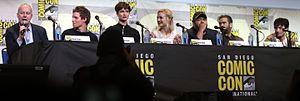
Les Animaux fantastiques est un film fantastique américano-britannique réalisé par David Yates, sorti en 2016. Le scénario est le premier écrit par la romancière J. K. Rowling, auteur des aventures de Harry Potter, et le film et ses suites prévues constituent une « extension du monde des sorciers » pour les personnes ayant eu connaissance de la saga originelle. Il s'agit d'une œuvre sérielle dérivée, se focalisant sur plusieurs personnages secondaires mentionnés ou présents dans l'histoire de Harry Potter, et débutant soixante-cinq ans plus tôt.